Lena Yada

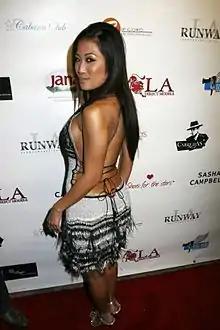
Yada in 2009

Lena Yada-Draiman (born November 12, 1978) is an American former model, actress, professional tandem surfer, valet and professional wrestler. She is best known for her time in World Wrestling Entertainment (WWE).